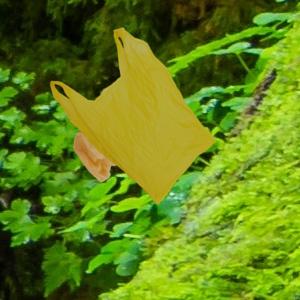
Label: plasticbags